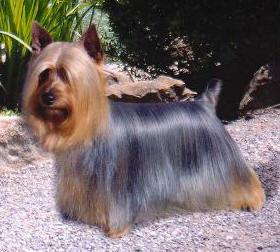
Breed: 231-n000081-silky_terrier